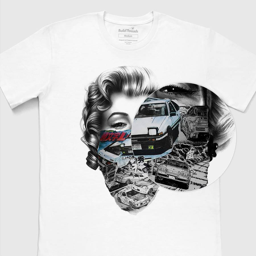
digital art selected for the #